Guns N' Roses

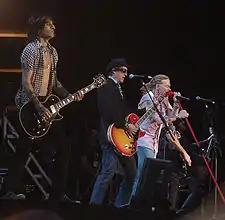
Izzy Stradlin on stage with Guns N' Roses in 2006

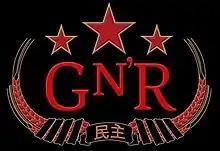

Following a recommendation from guitar virtuoso Joe Satriani, guitarist Ron "Bumblefoot" Thal joined Guns N' Roses in 2006, replacing Buckethead. Thal made his live debut with the band at the Hammerstein Ballroom in New York City on May 12, 2006, the band's first live show in over three years.